Swanley, Cheshire

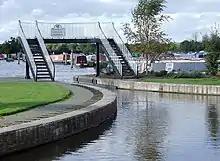
Entrance to Swanley Bridge Marina

Several buildings in Swanley are listed at grade II, the lowest of the three grades. The earliest is Swanley Hall off Springe Lane, which dates originally from the early 16th century. It is a red-brick farmhouse on an L-shaped plan, with two unequal gables at the south end and some exposed timber framing at the north end. Near Swanley Hall is a dry moated site. Springe Lane Hall, on Springe Lane in Baddiley parish, is an early 17th-century farmhouse in brick with timber framing under a tiled roof. It has a cross-shaped plan, and two of the gables are jettied. Sparrows Roost, off Swanley Lane, is a late 17th-century cottage featuring timber framing with brick infill.